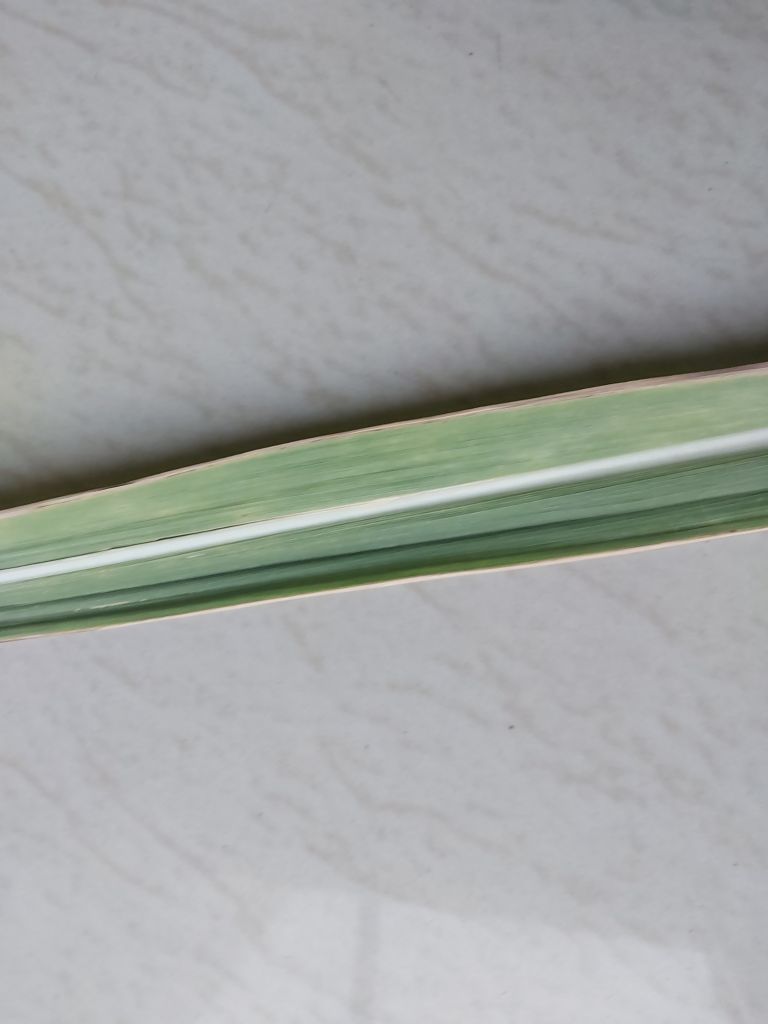
Label: BrownRust